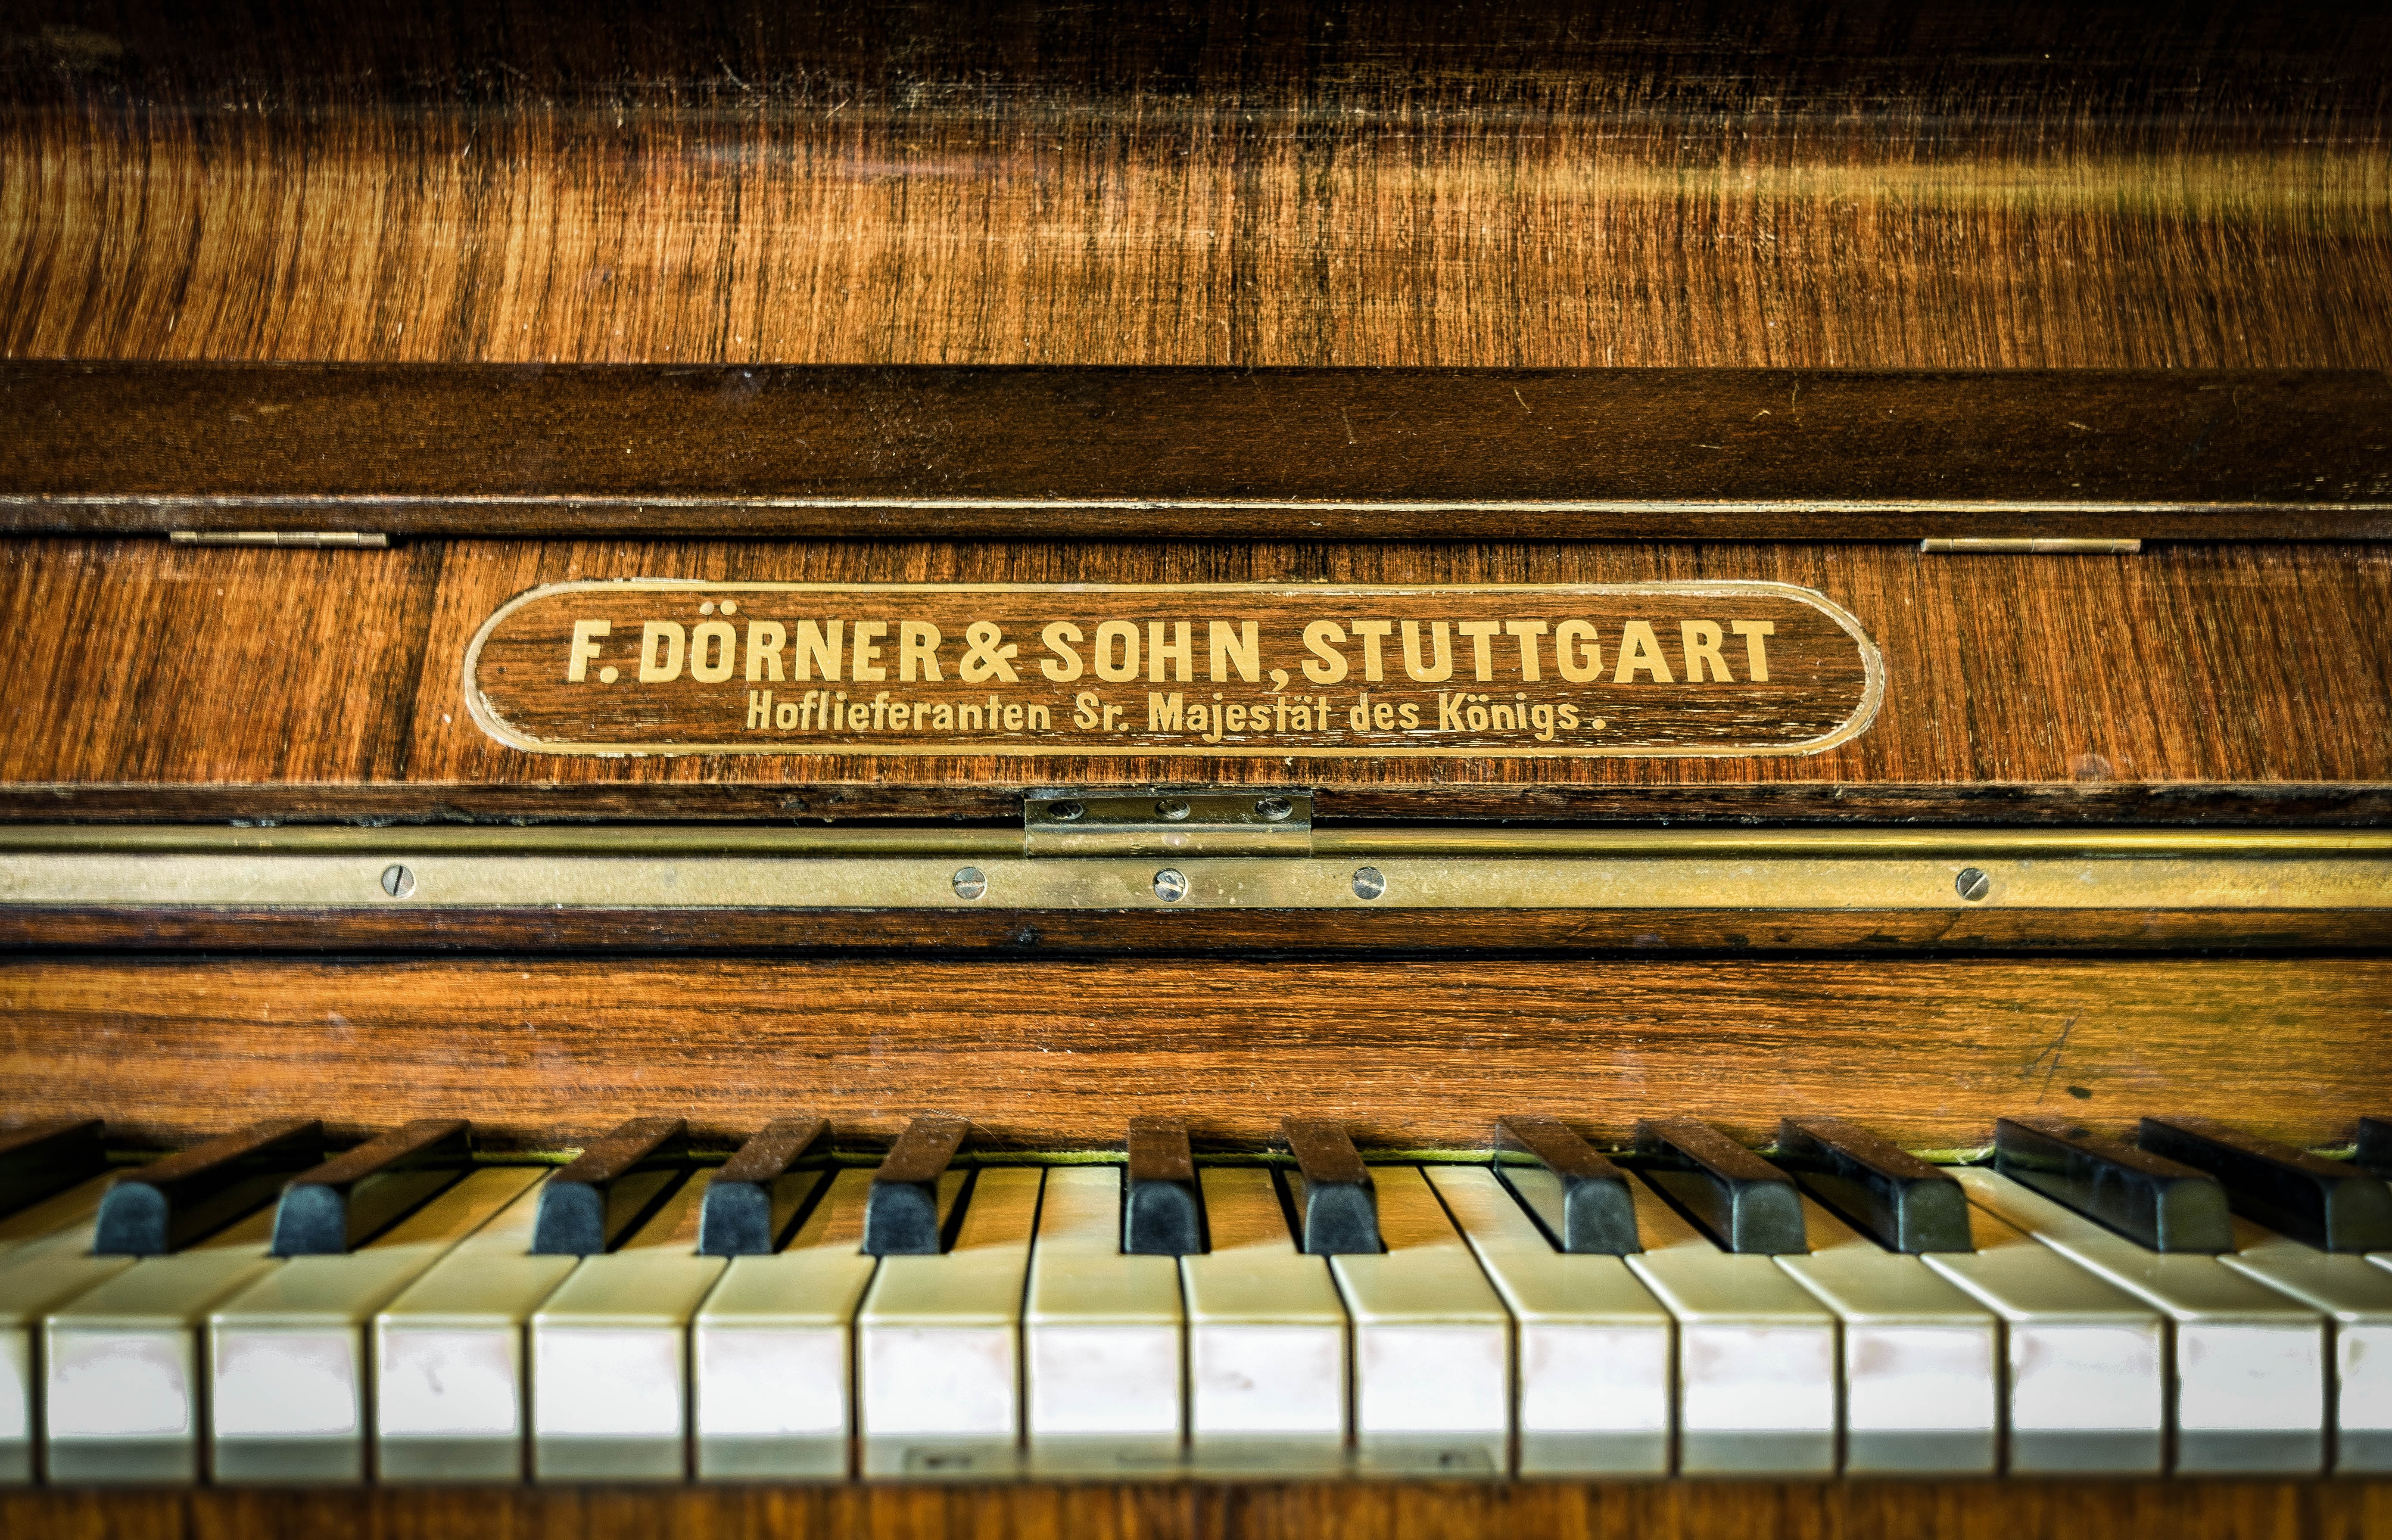
music, wing, keyboard, technology, white, antique, play, old, instrument, piano, black, musical instrument, king, keys, sound, stuttgart, play piano, piano keys, classical music, supplier, d rner, string instrument, spinet, harmonium, electronic device, musical keyboard, computer component, electric piano, player piano, fortepiano, harpsichord, celesta